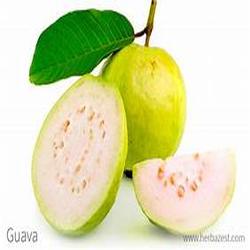
Label: Guava